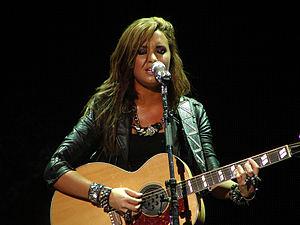
Demi Lovato: Live in Concert est la deuxième tournée de la chanteuse et actrice Demi Lovato dans le but de promouvoir son deuxième album Here We Go Again.